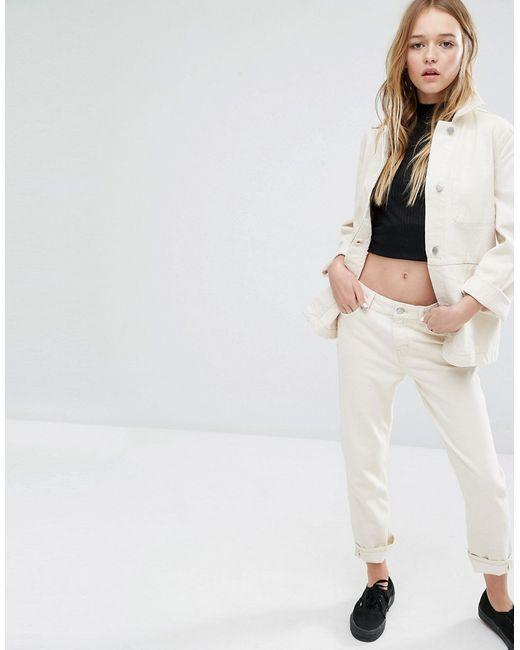
dreiteiliges Set, bestehend aus Hose, Jacke und Bluse, in Beige und Schwarz, moderner und lässiger Stil, ideal für junge und mutige Mädchen